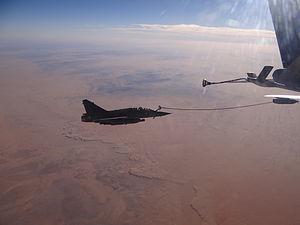
Ravitaillement en vol d' un Mirage 2000D au Mali
L'Escadrille SPA153 est une escadrille de l'armée de l'air française créée lors de la première guerre mondiale. Elle est toujours active et est la 2ᵉ des trois escadrilles de l'escadron de chasse 1/3 Navarre sur la base aérienne de Nancy-Ochey.